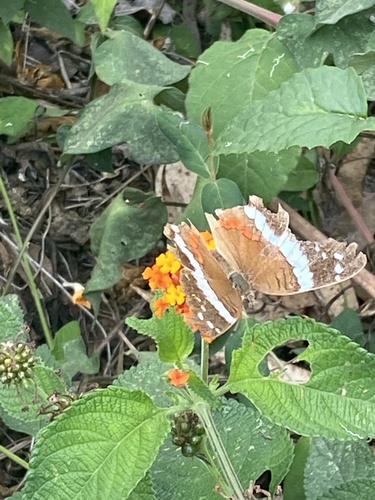
Scientific name: Anartia fatima
Common name: Banded peacock
Family: Nymphalidae
Order: Lepidoptera
Pollinator type: Primary pollinator
Habitat: Open areas and gardens
Geographic range: South America
Conservation status: Least Concern